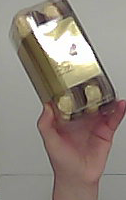
Product: rocher_chocolate